Marceline Hecquet

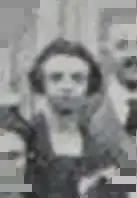

Marceline Hecquet (?-1950) was a French feminist, anarchist and pacifist known for her activism for peace and conscientious objection after the First World War. She believed in the power of a pacifist, socialist and educational stance and argued during the interwar period that the main way to end war was through women education.